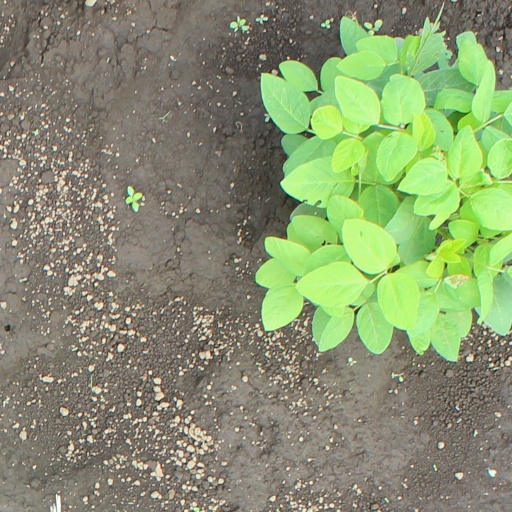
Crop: soybean